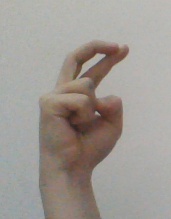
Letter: zay